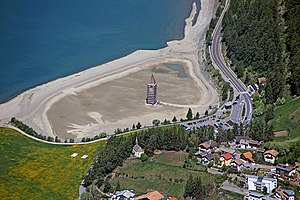
Reschensee / Klokketårnet
Klokketårnet omgivet af stilladser under restaureringen i 2009.
Reschensee er en opdæmmet sø i den italienske provins Bolzano. Søen ligger nær Reschen Pass, ca. 2 km. fra grænsen til Østrig. Med sit indhold af 120 millioner kubikmeter vand er den den største sø i denne provins. Søen har tilløb fra floderne Adige, Rojenbach og Karlinbach, og den føder Adige.